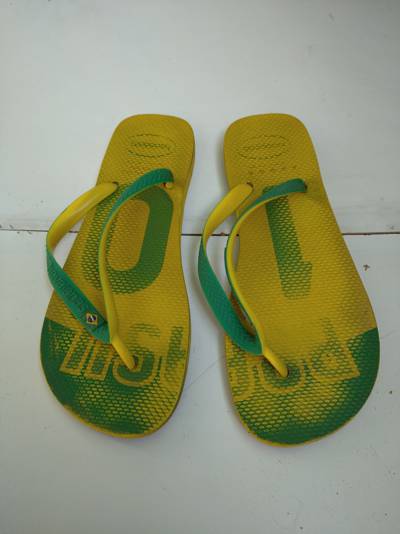
Waste category: shoes